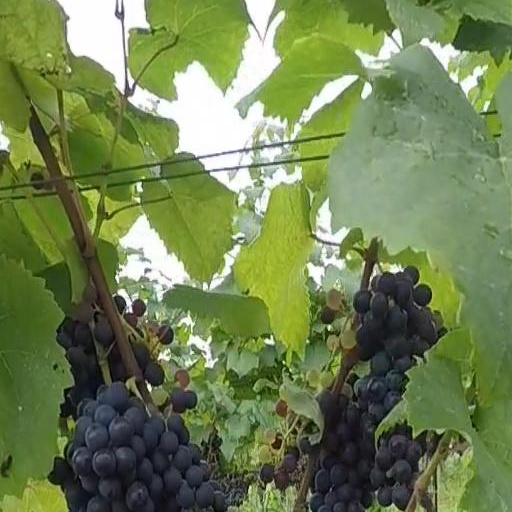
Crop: grape